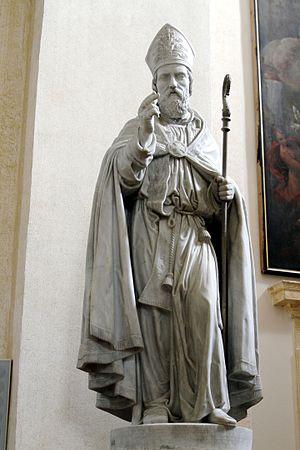
Rufin d'Assise est un évêque du IIIᵉ siècle, évangélisateur de l'Ombrie, en Italie, premier évêque d'Assise. Il est reconnu comme saint et martyr par l'Église catholique, qui a placé sa fête liturgique au 11 août. Il est le saint patron de la ville d'Assise ainsi que de son diocèse.